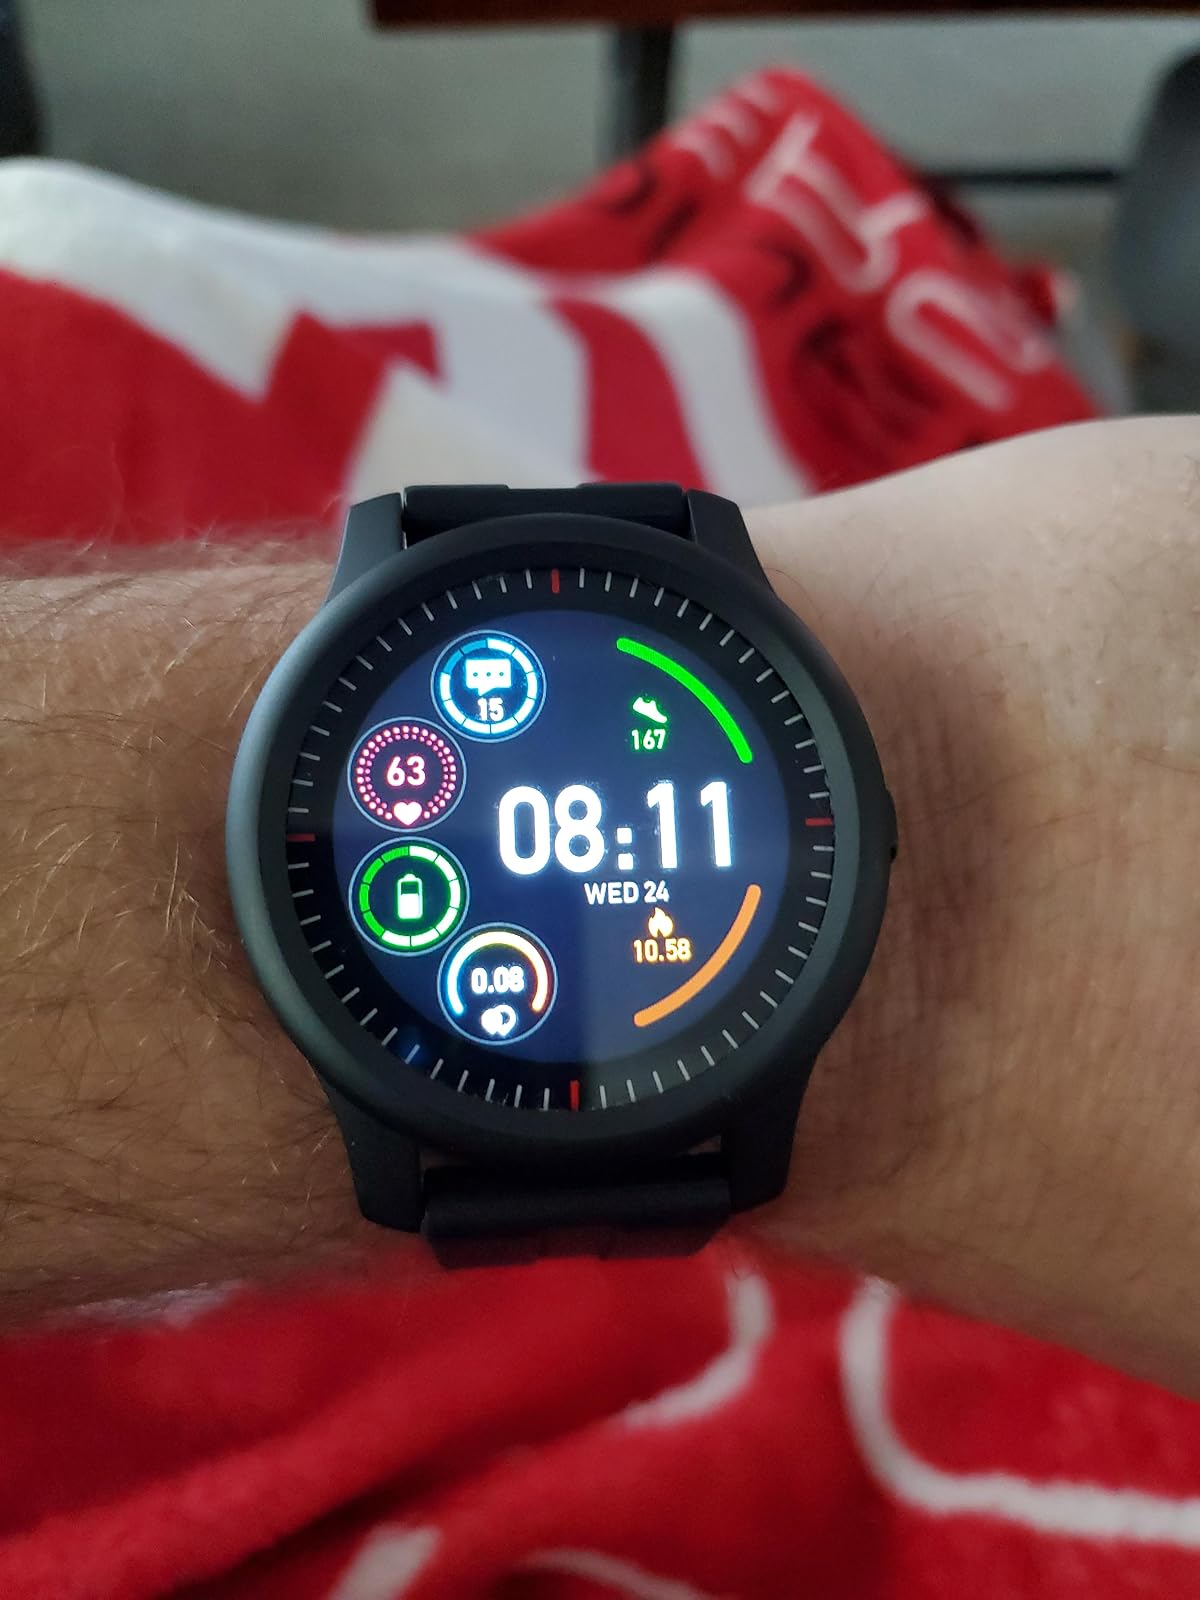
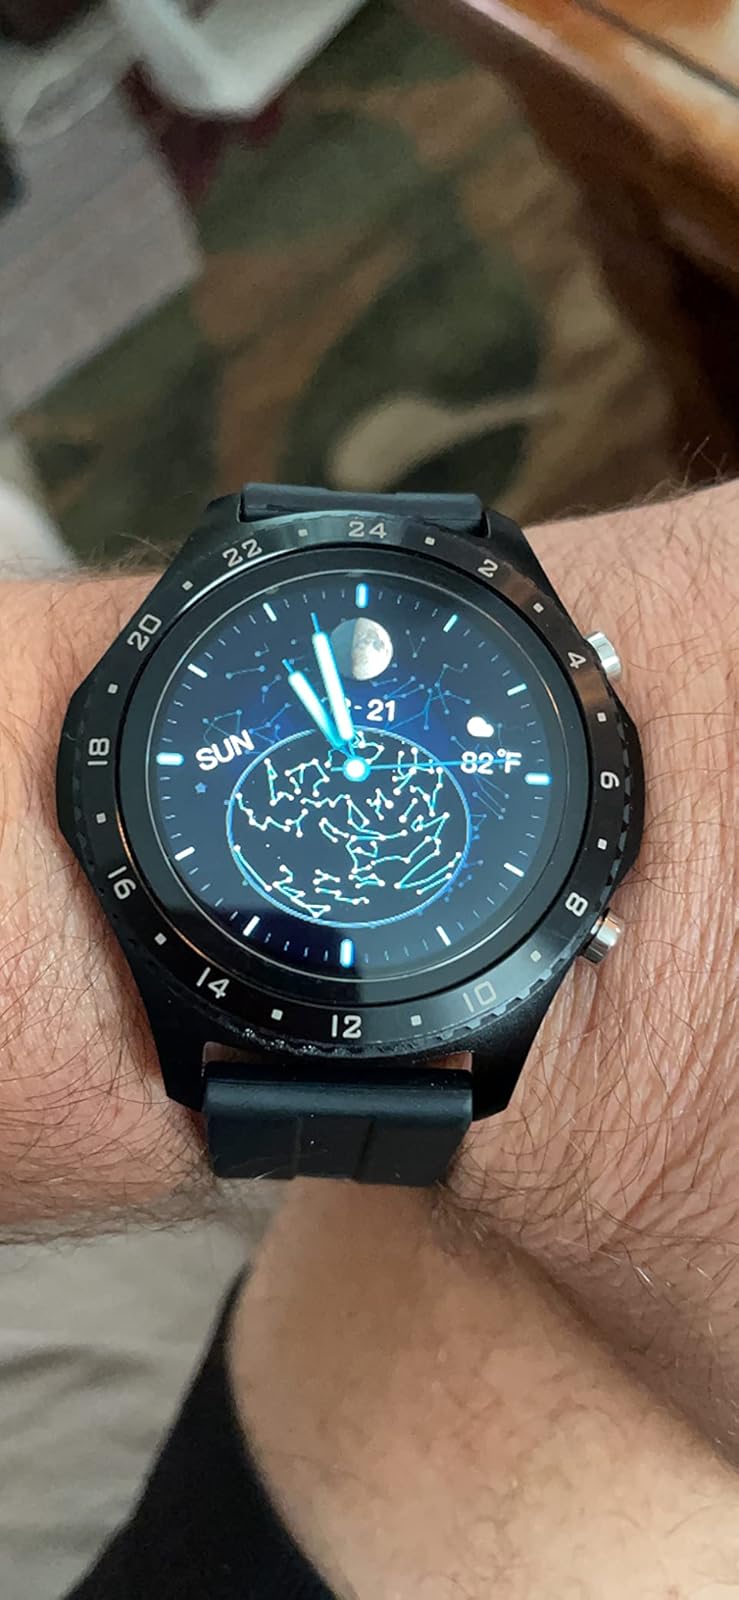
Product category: smartwatch
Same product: no